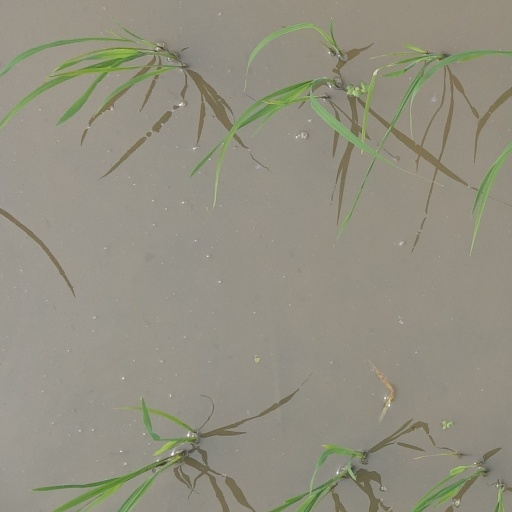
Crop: rice